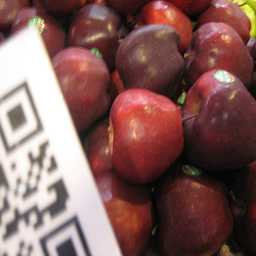
Label: Apple